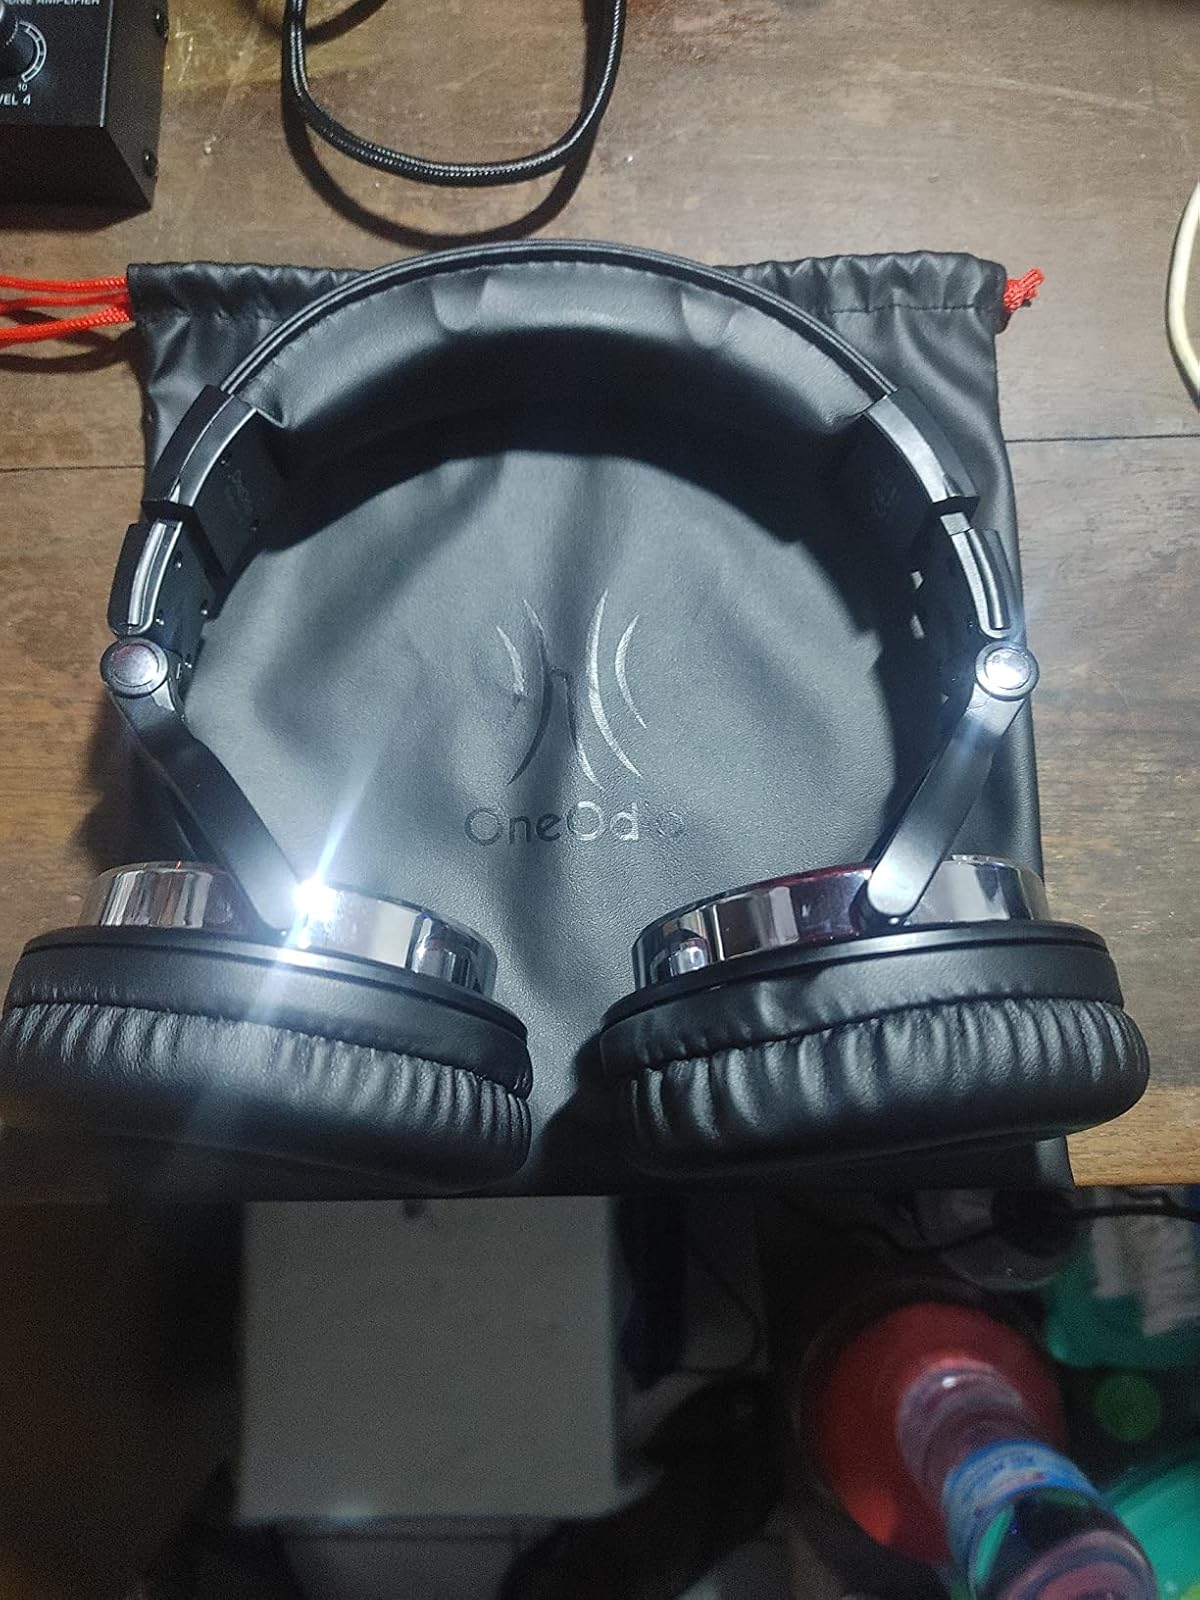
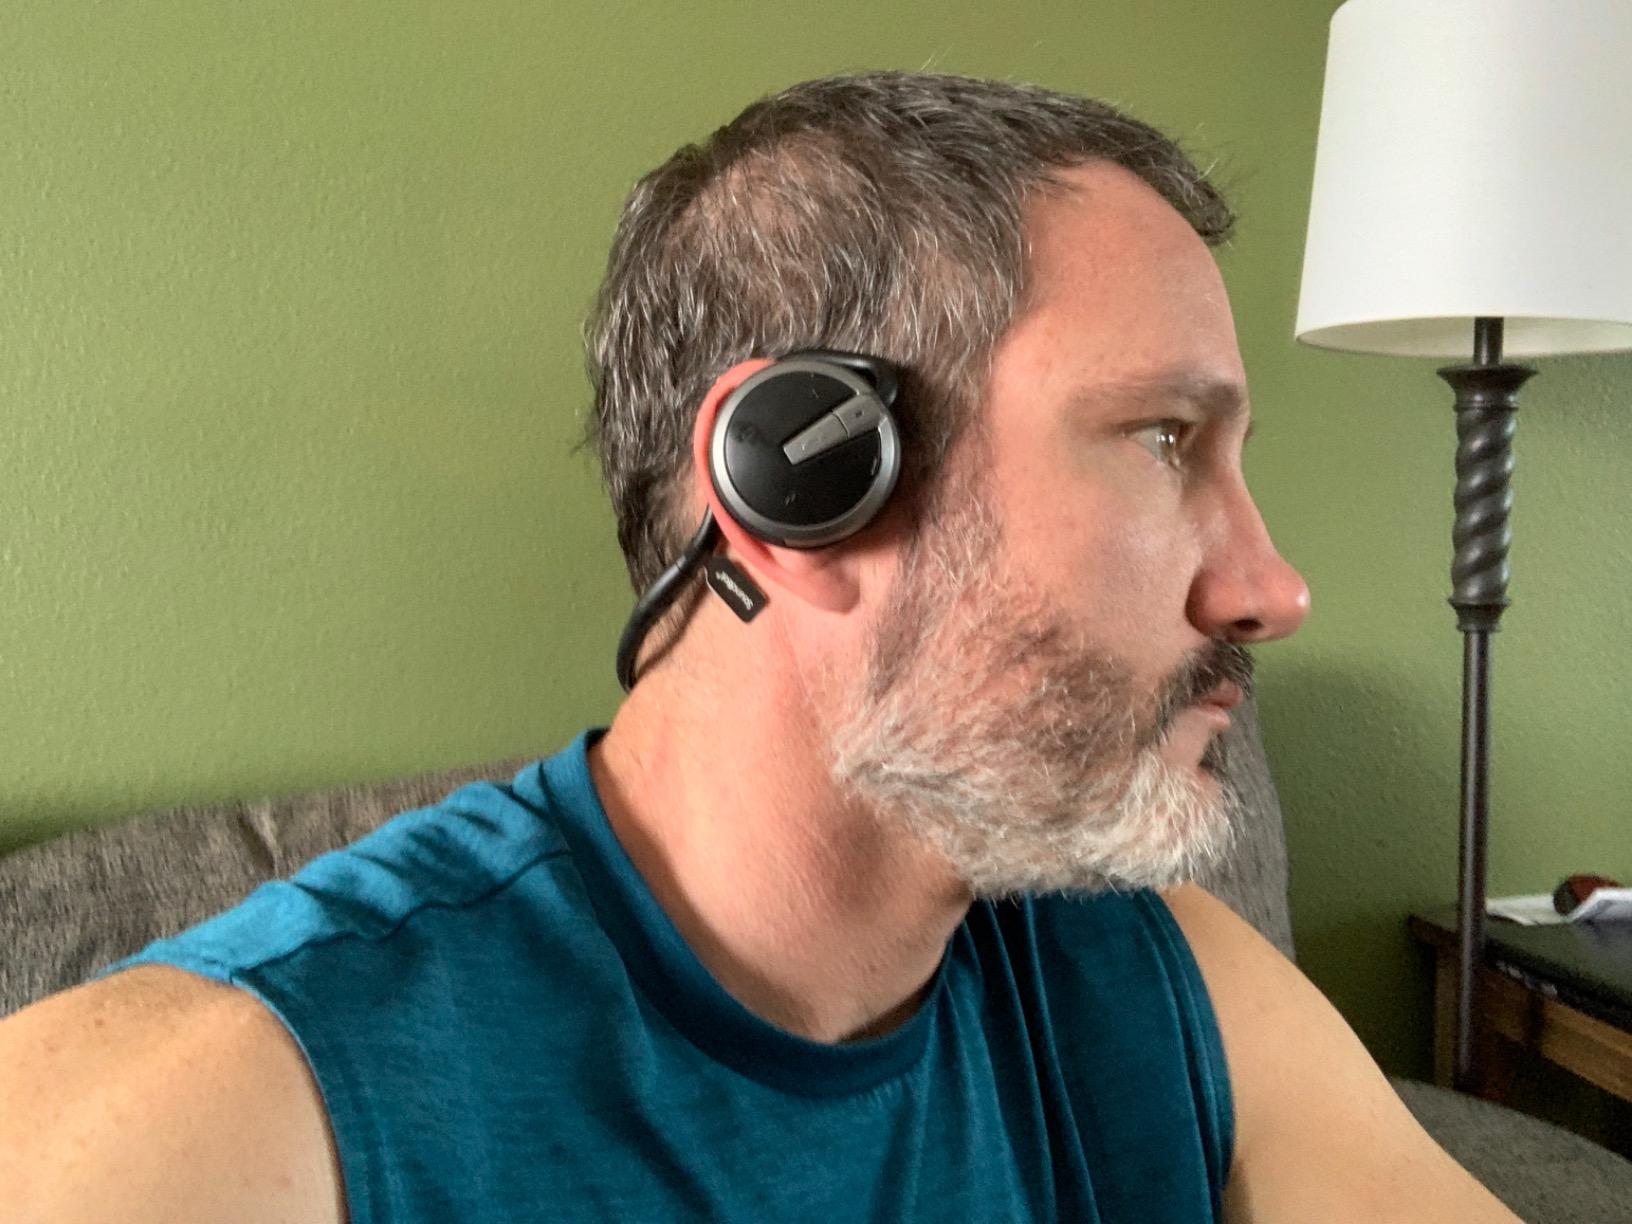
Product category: headphones
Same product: no